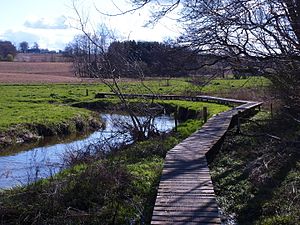
Påby
Påby Eng, april 2015
Påby Eng, april 2015
Påby er en landsby i Harte Sogn i Kolding. De ældst kendte spor efter landsbyen stammer fra 800tallet, der muligvis er skabt ved at flere gårde har dannet et lokalt samfund. I 1930'erne er Påby ramme for Harteboringen.